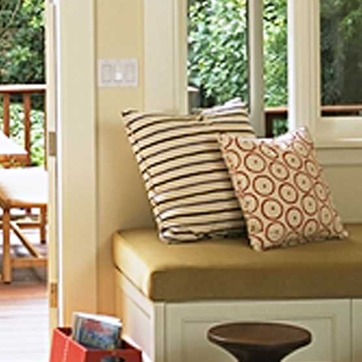
Material: fabric